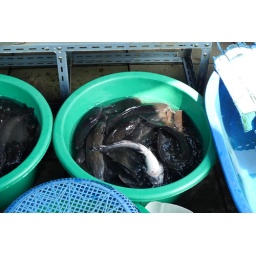
One of the many street side fish markets in Bangkok.